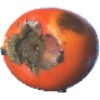
Label: Kaki 1